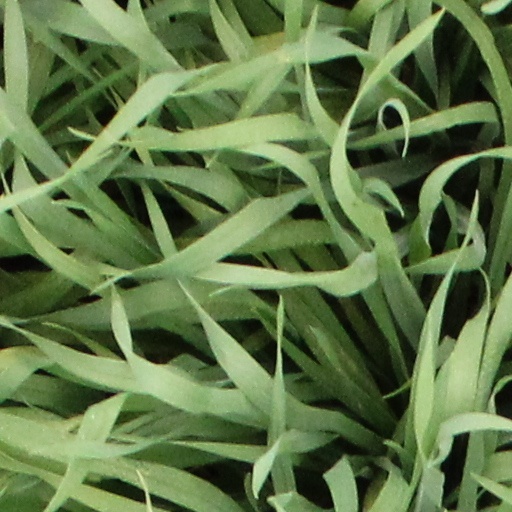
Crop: wheat